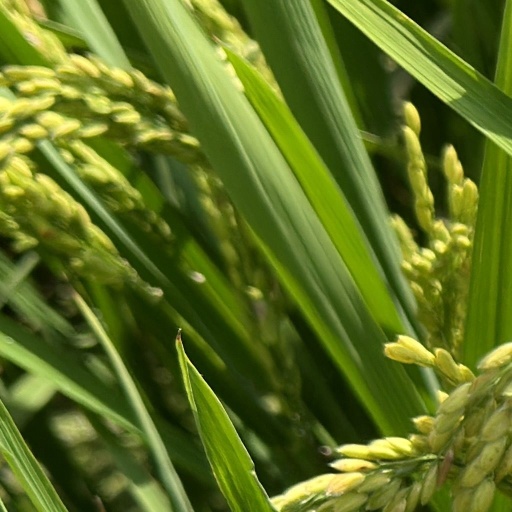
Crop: rice